Gusztáv Klados

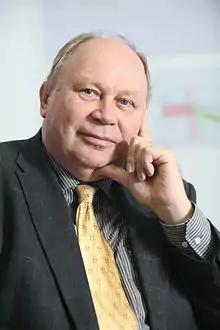
Gusztáv Klados

Gusztáv Klados (Budapest, 1947) is a Hungarian tunnel building engineer, known as one of the leading tunnel builders, having worked around the world on several projects.